Media documentation of the September 11 attacks

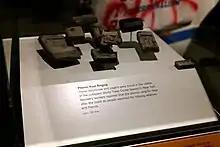
Cellphones and pagers from the World Trade Center ruins, on display in the Newseum, Washington, D.C.

Due to the reactive reporting of the attacks, many television journalists and their production teams were scrambling for information and reporting live from close locations to the attacks as possible. This allowed them to capture the real-time reactions of ordinary citizens, first responders, and political leaders as the events were unfolding, causing much of the verbal content aired to the public to be spontaneous and emotionally charged. Even later shows such as "The Late Show with David Letterman" showcased the emotional reactions to the attacks rather than a potential narrative. Tom Brokaw, anchor for NBC News stated that due to the lack of knowledge about the attacks, he along with many other anchors were reacting to the live footage. Many channels devoted 24/7 coverage to the attacks as the magnitude of the damage was assessed, the potential for more attacks subsided, and important revelations into the roles of Osama bin Laden and al-Qaeda became known. Almost 80 million viewers viewed either prime-time broadcast or cable television news on the day of the attack.